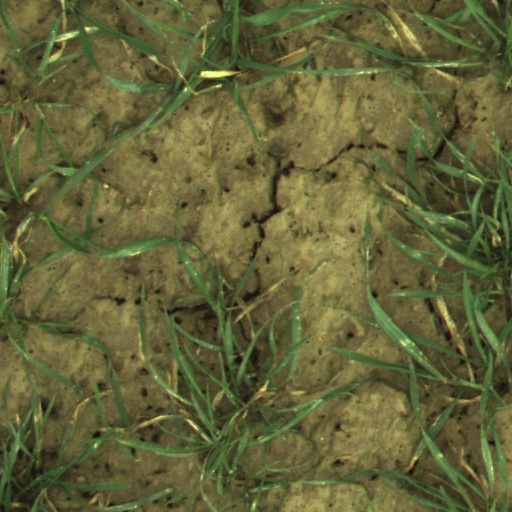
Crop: wheat